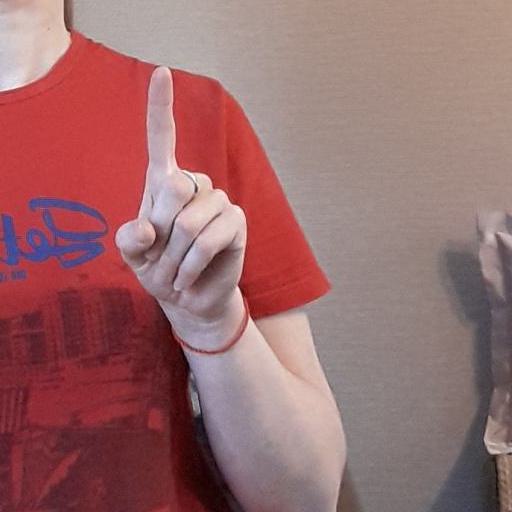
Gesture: one